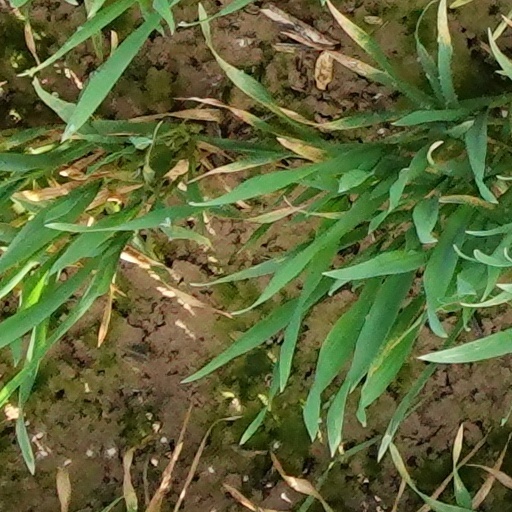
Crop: wheat